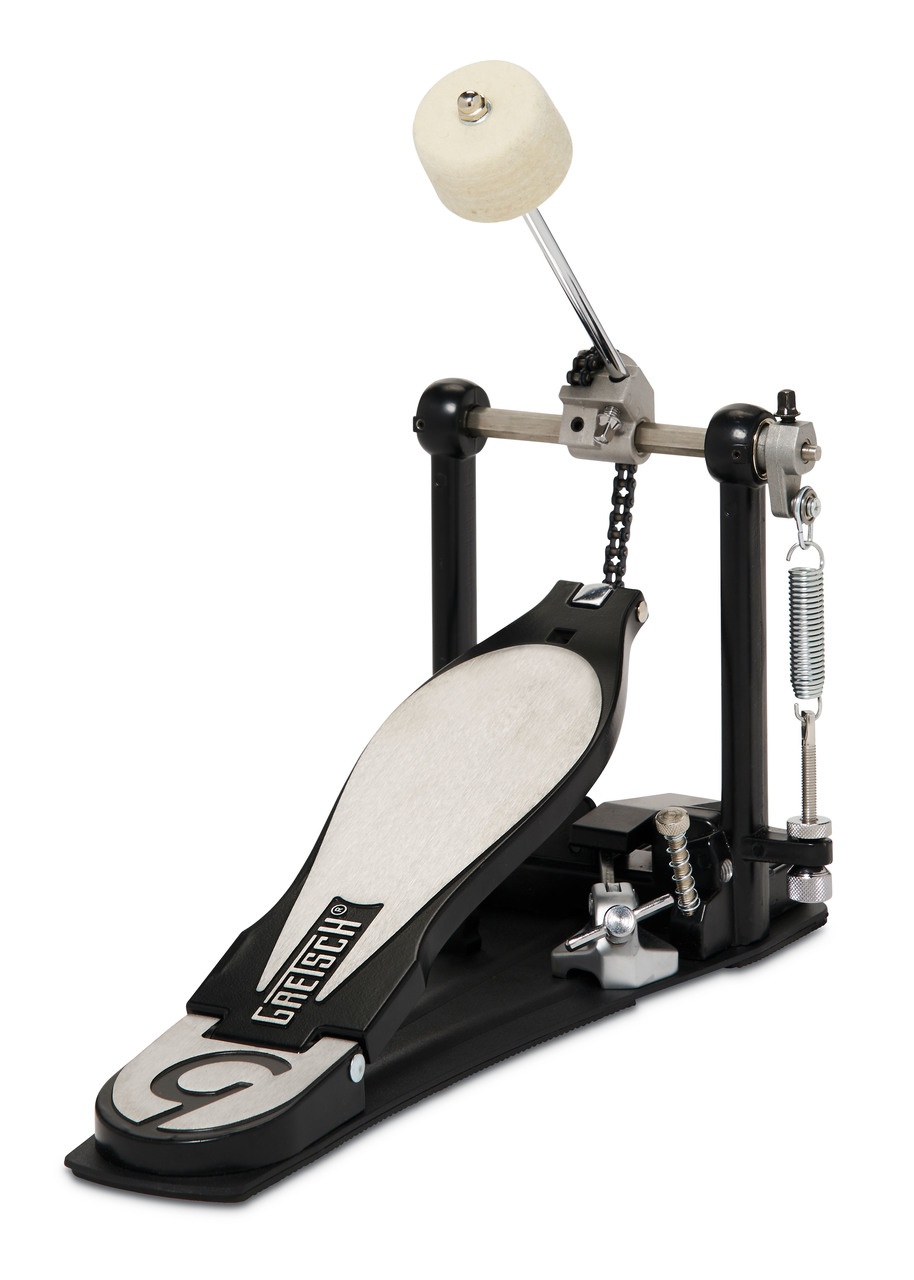
Gretsch G3 Single Bass Drum Pedal
Single Drive Chain Pedal Height/Beater Angle Adjuster Gretsch Logo Pedal Board Bass Drum Pedal Plate with Quick Turn Hoop Clamp Radius Edge Cut White Felt Beater Key Clip
Brand: Gretsch
Category: Arts & Entertainment > Hobbies & Creative Arts > Musical Instrument & Orchestra Accessories > Percussion Accessories > Drum Kit Hardware > Drum Pedals > Single Drum Pedals